Nutri-Grain

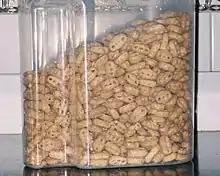
Nutri-Grain breakfast cereal sold in Australia and New Zealand

The breakfast cereal in its original "block and hole" shape was introduced in Australia in 1976, and later in 1981 consisting of flakes without added sugar. There were four varieties initially (rye, corn, barley, and wheat); later these were reduced to corn and wheat, and finally the corn line was completely discontinued. There are various Nutri-Grain Bars made from the breakfast cereal bonded together, available in the markets where the cereal is available. The bars became popular in the 1990s as an "on-the-go" food.